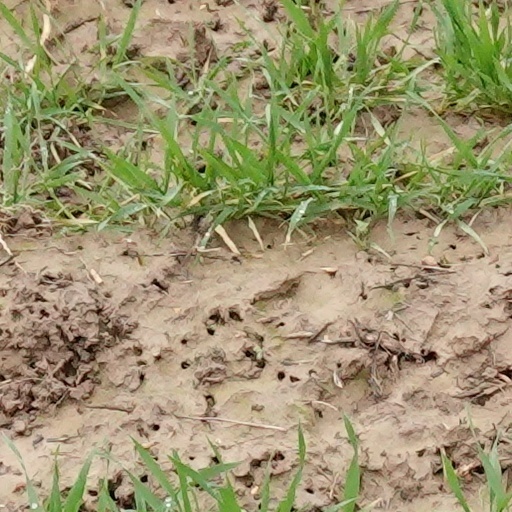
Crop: wheat